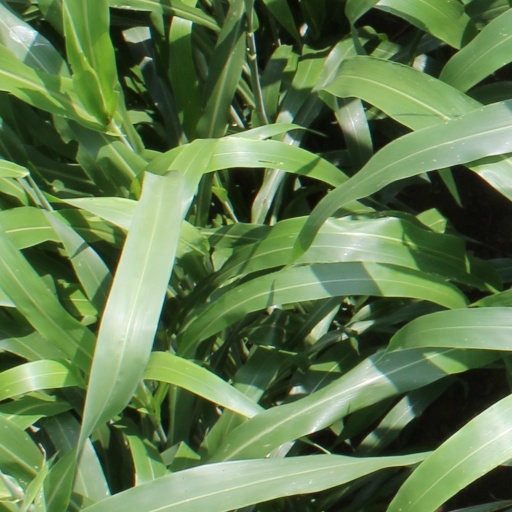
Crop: sorghum